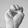
ASL letter: M